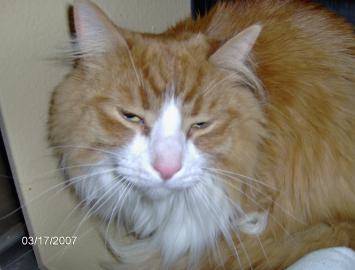
Label: cat